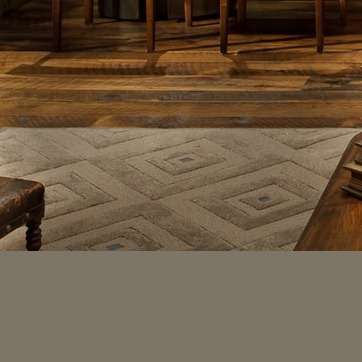
Material: carpet